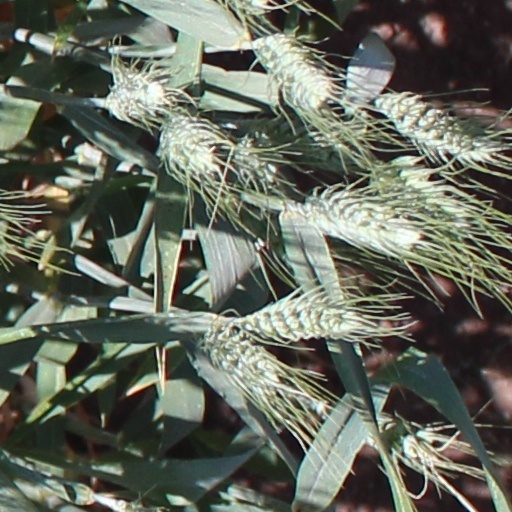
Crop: wheat